Enigma machine

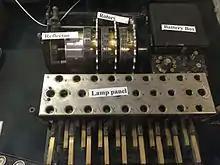
Internal mechanism of an Enigma machine showing the type B reflector and rotor stack

Each rotor contains one or more notches that control rotor stepping. In the military variants, the notches are located on the alphabet ring.